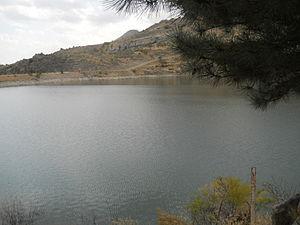
Le barrage de Sille est un barrage turc.